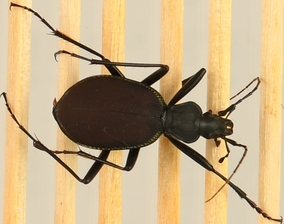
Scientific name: Scaphinotus angusticollis
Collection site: Abby Road NEON (ABBY), plot ABBY_006